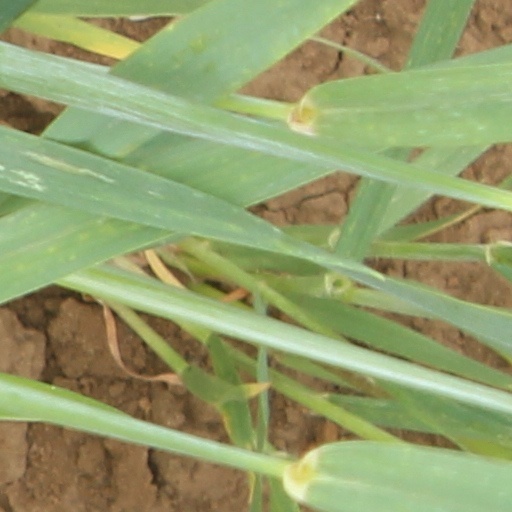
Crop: wheat